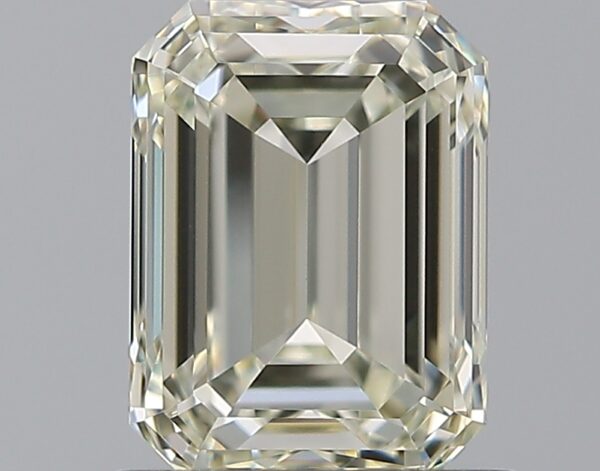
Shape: emerald
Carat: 1
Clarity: VVS1
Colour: L
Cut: EX
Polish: EX
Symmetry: VG
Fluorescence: N
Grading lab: GIA
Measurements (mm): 6.32 x 4.67 x 3.22